MFN2

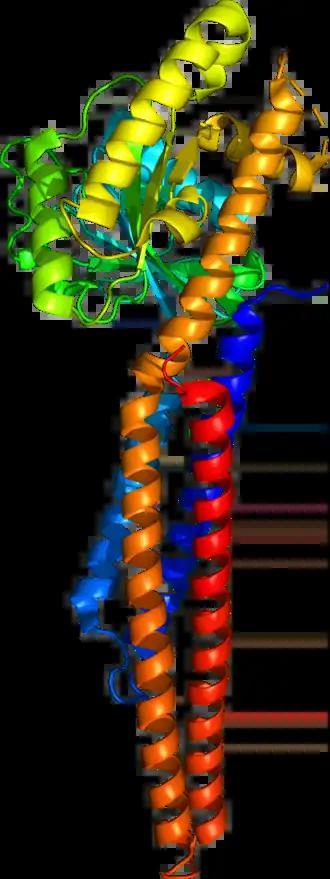

The human mitofusin-2 protein contains 757 amino acid residues. The MFN2 comprises a large cytosolic GTPase domain at the N-terminal, followed by a coiled-coil heptad-repeat (HR1) domain, a proline-rich (PR) region, two sequential transmembrane (TM) domains crossing the OMM and a second cytosolic heptad-repeat (HR2) domain at the C-terminal. MFN2 has been shown by electron microscopy (EM) to accumulate in contact regions between adjacent mitochondria, supporting their role in mitochondrial fusion. Seminal studies revealed that both, MFN1 and MFN2 spanning from the OMM of two opposing mitochondria, physically interact in trans, by the formation of antiparallel dimers between their HR2 domains.